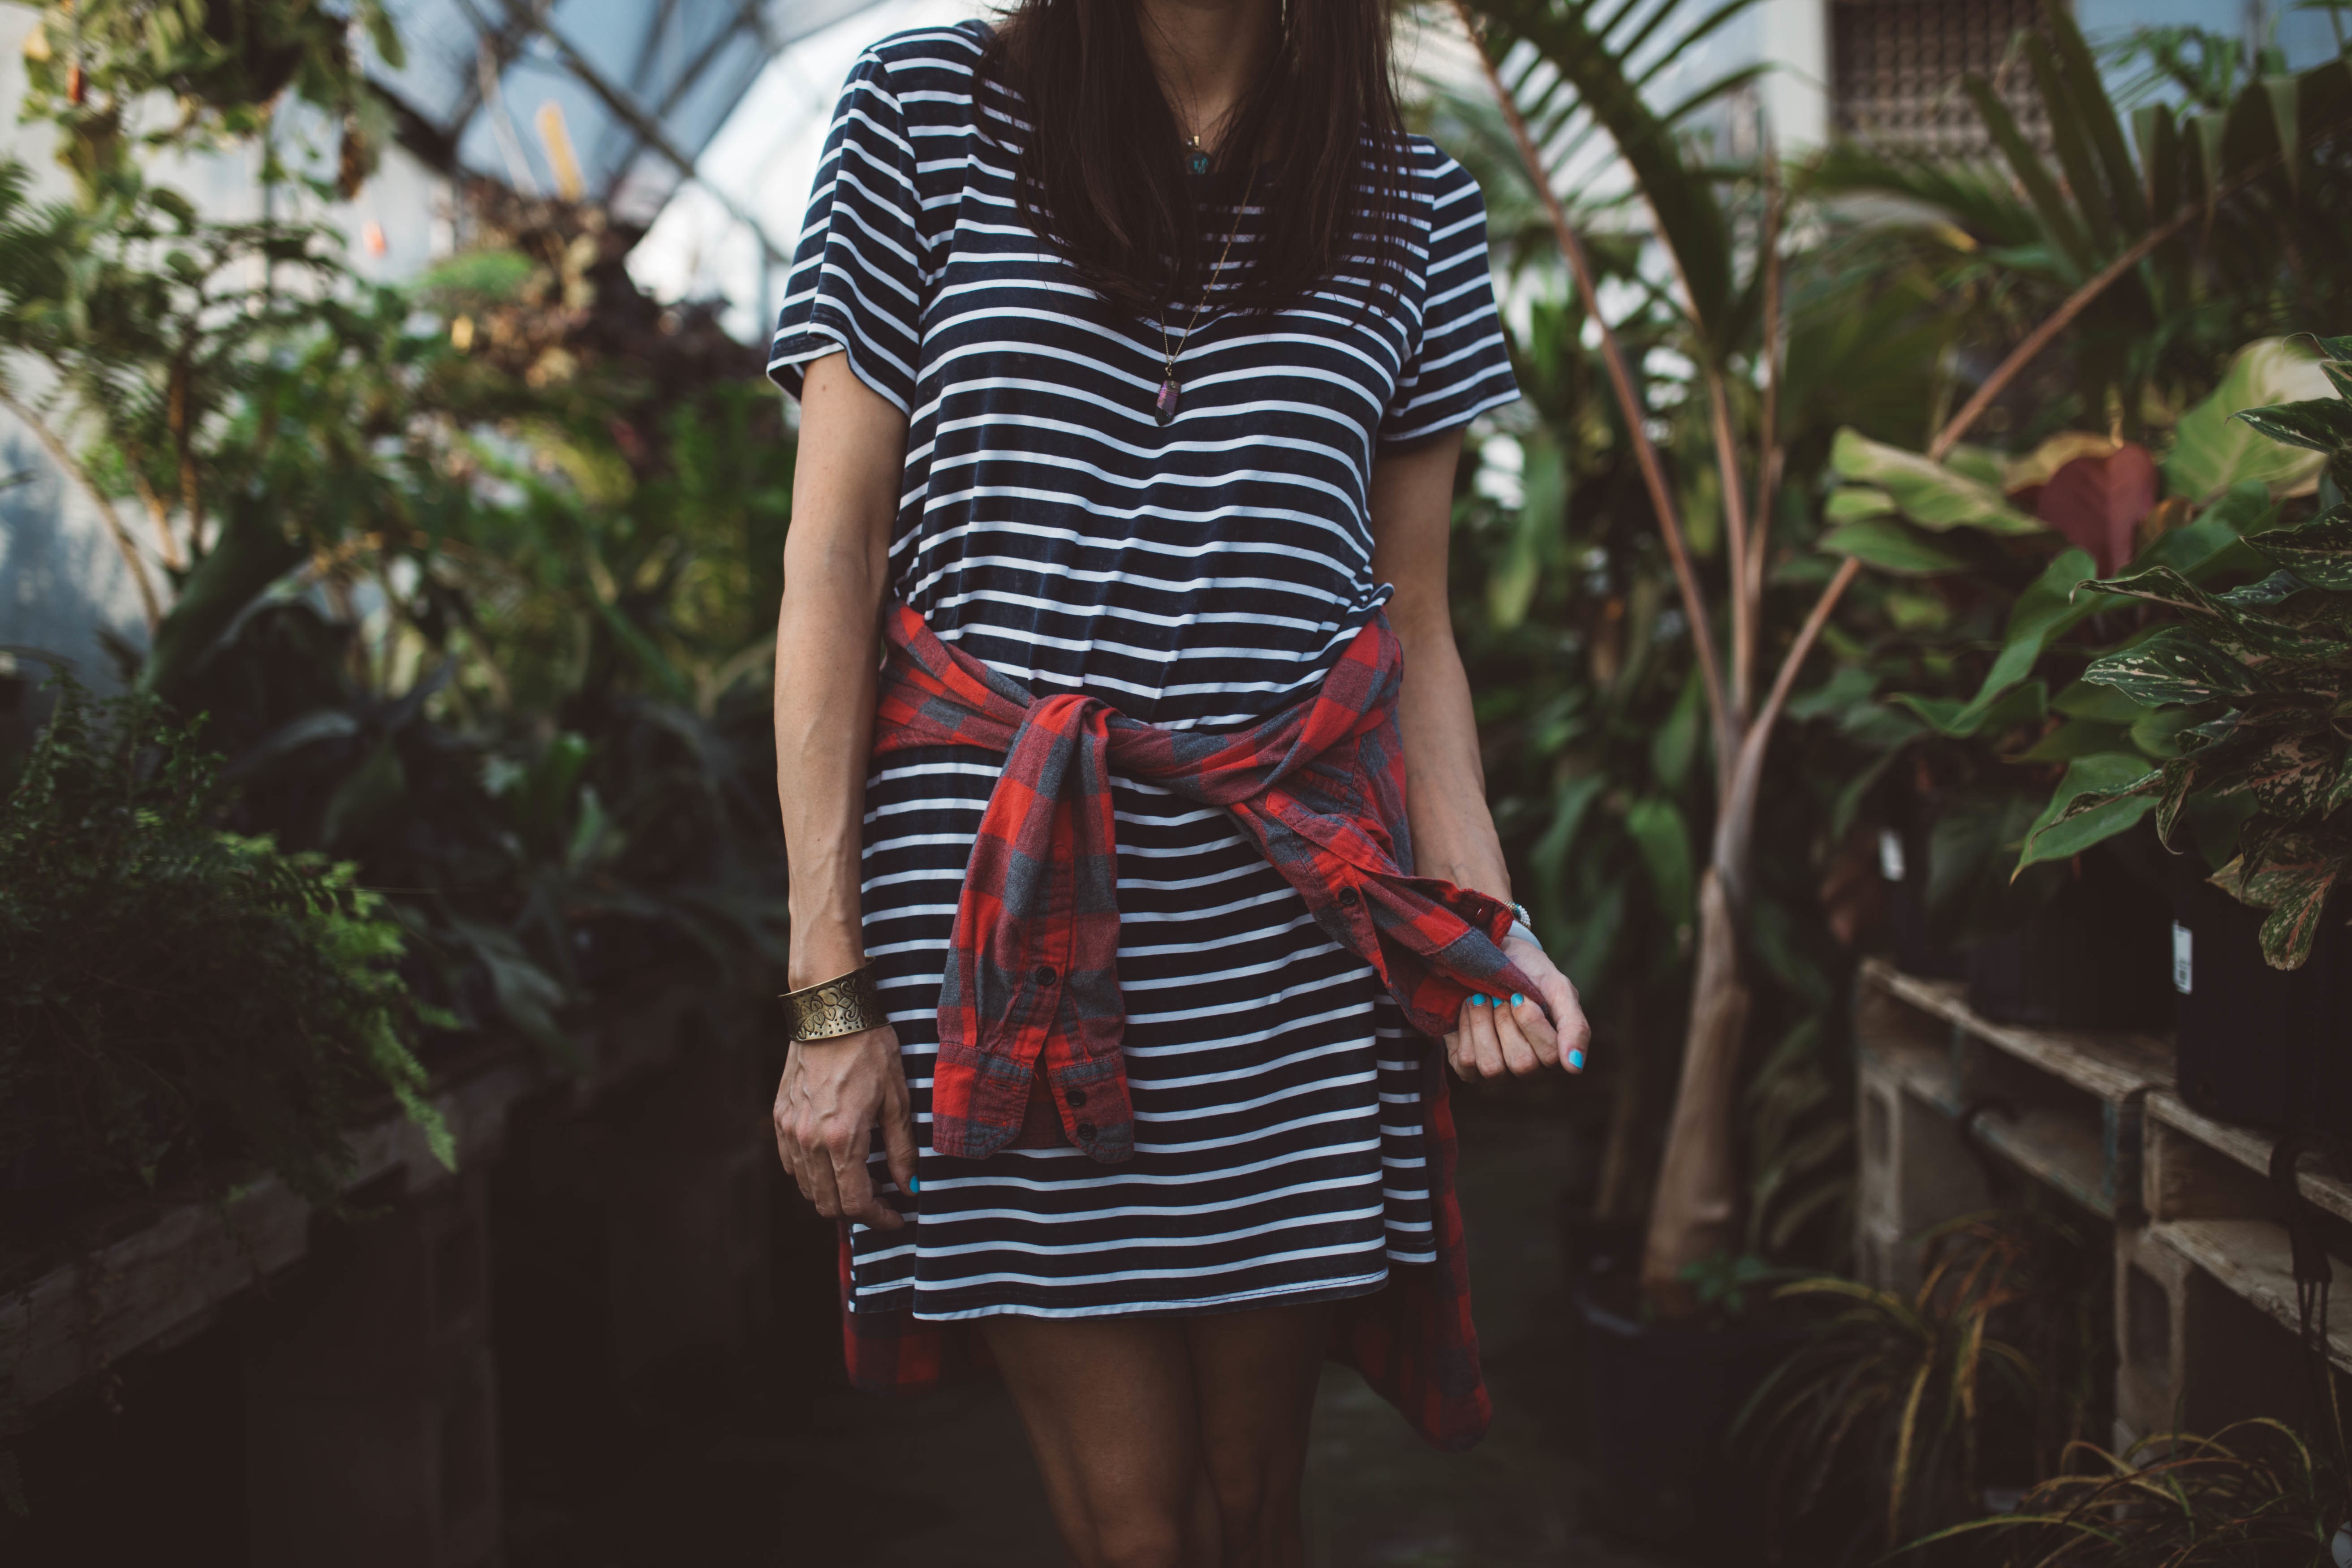
girl, woman, pattern, model, spring, fashion, clothing, greenhouse, dress, design, photo shoot